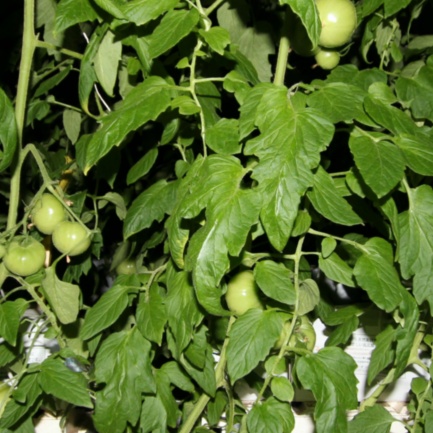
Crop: tomato